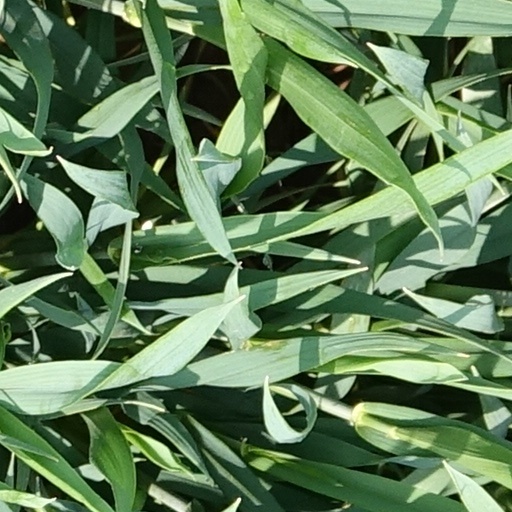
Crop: wheat